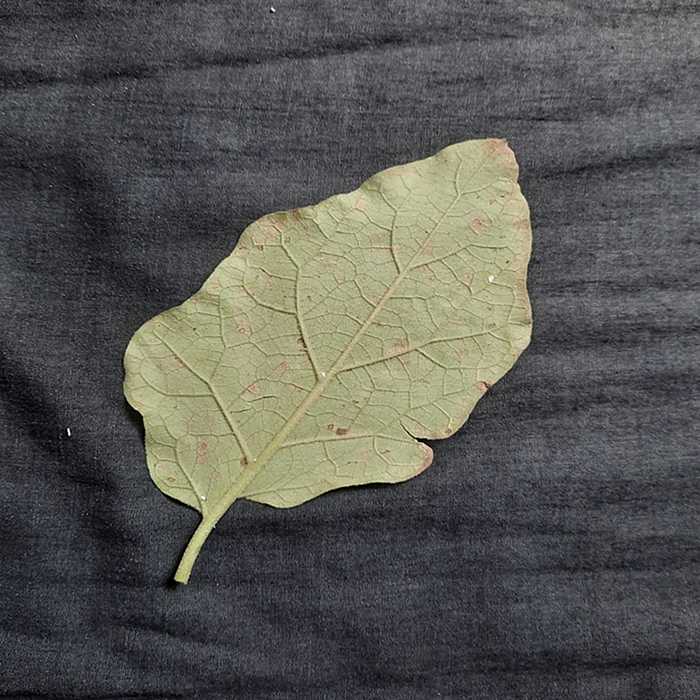
Plant: Eggplant
Label: Eggplant Cercopora leaf spot